Doppia coppia con Regina

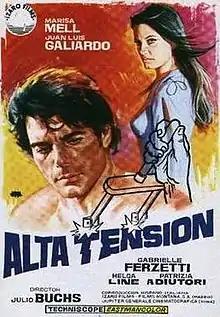

Doppia coppia con Regina is a 1972 Spanish-Italian film directed by Julio Buchs. It stars Marisa Mell and Gabriele Ferzetti.